Central constituency (Dagestan)

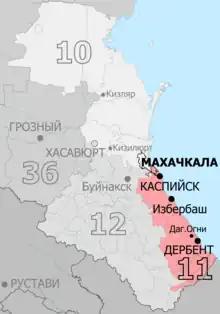
Constituency boundaries from 2016 to 2026

The Central constituency (No.11) is a Russian legislative constituency in Dagestan. The constituency covers southern Dagestan, stretching alongside Caspian Sea from Makhachkala to the border with Azerbaijan and covering areas populated by Kumyks, Lezgins and Dargins. The present day Northern constituency was created in 2015 from most parts of former Derbent constituency and small territory of former Makhachkala constituency.